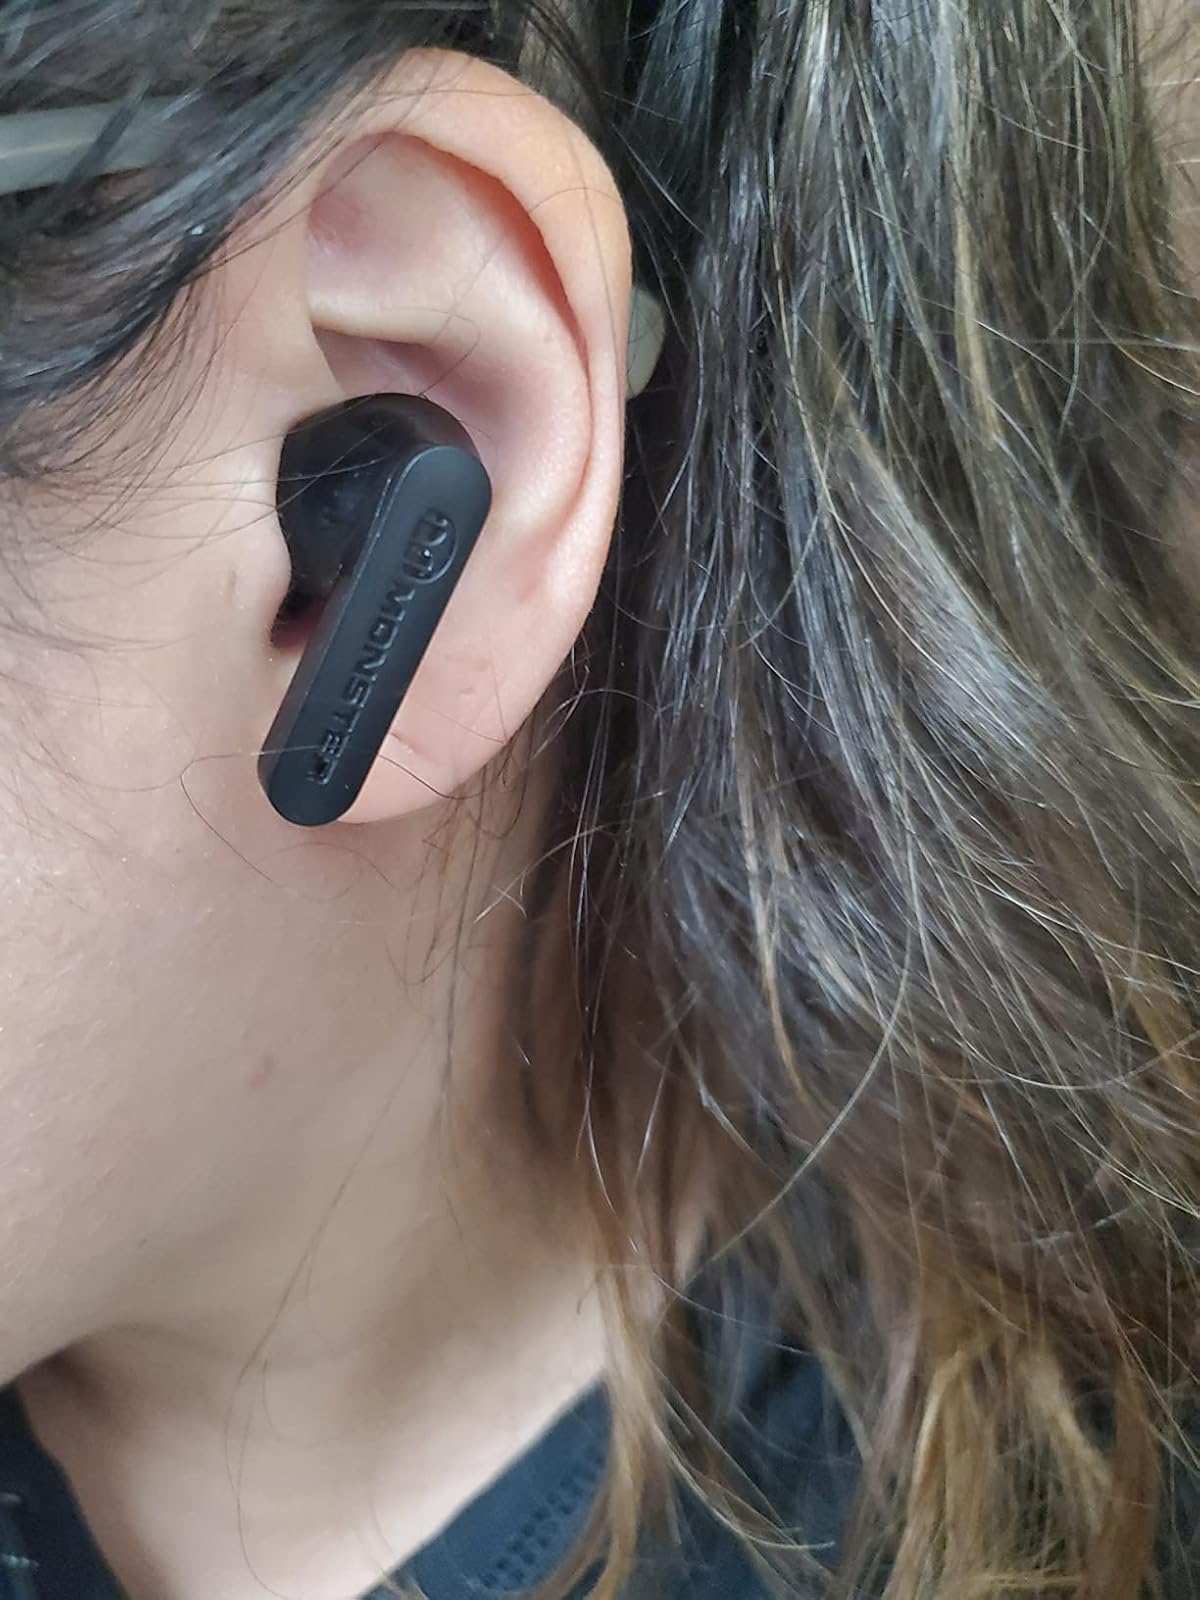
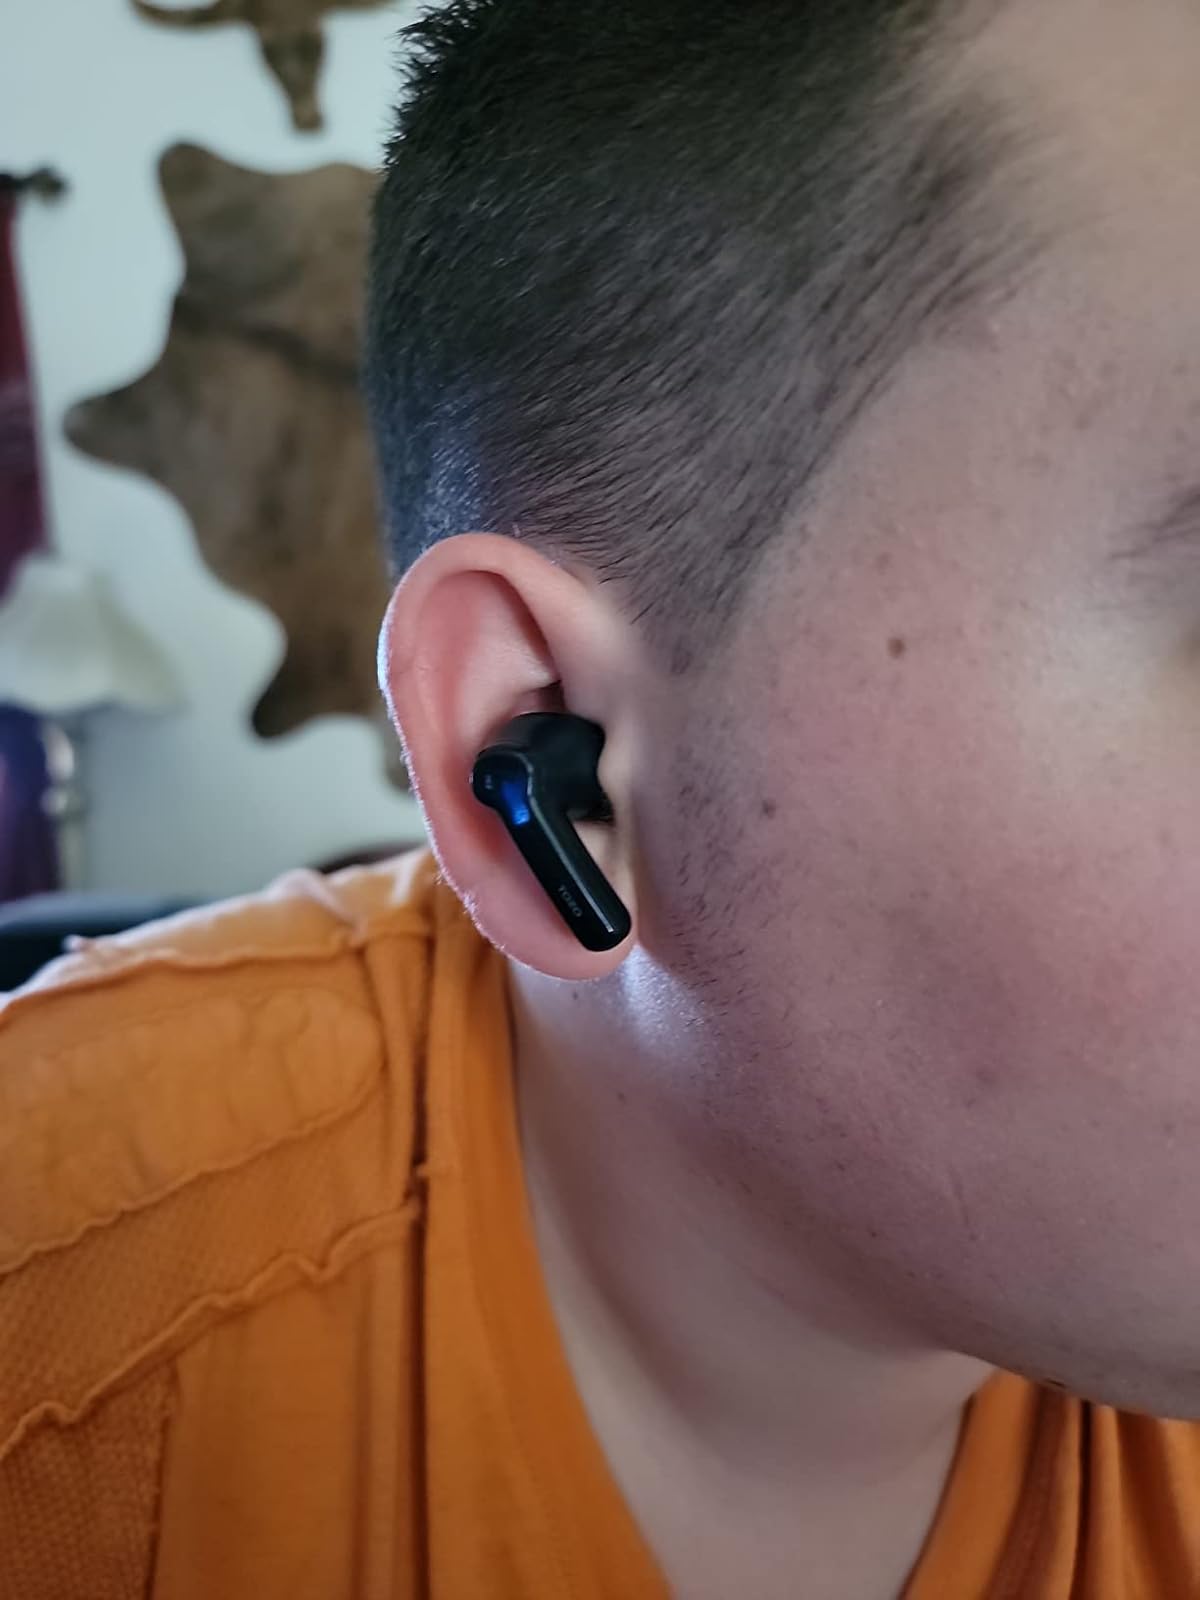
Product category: earbuds
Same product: no